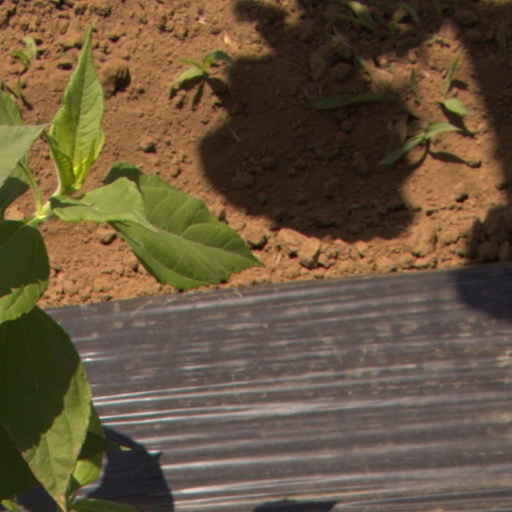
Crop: Jerusalem artichoke